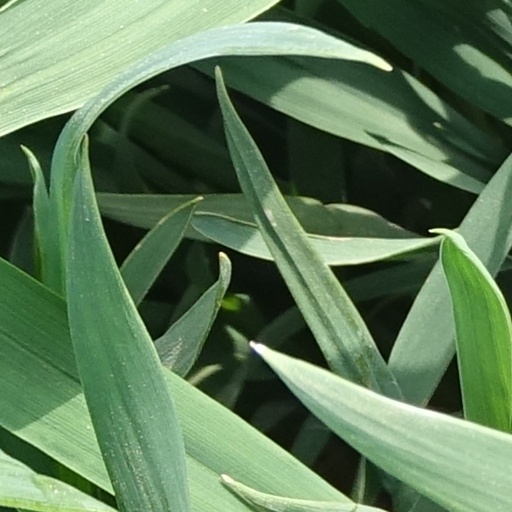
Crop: wheat